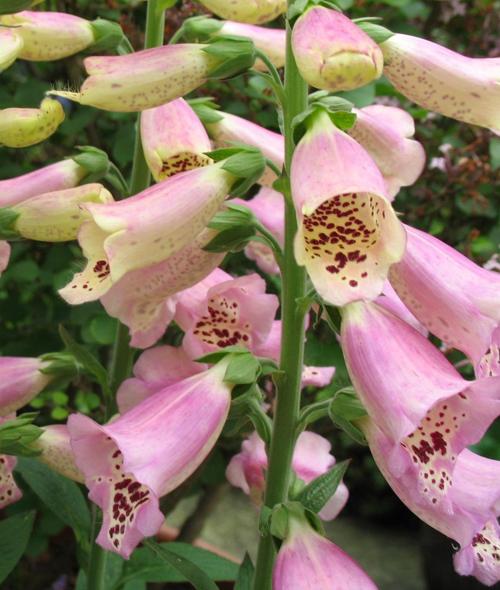
Label: foxglove